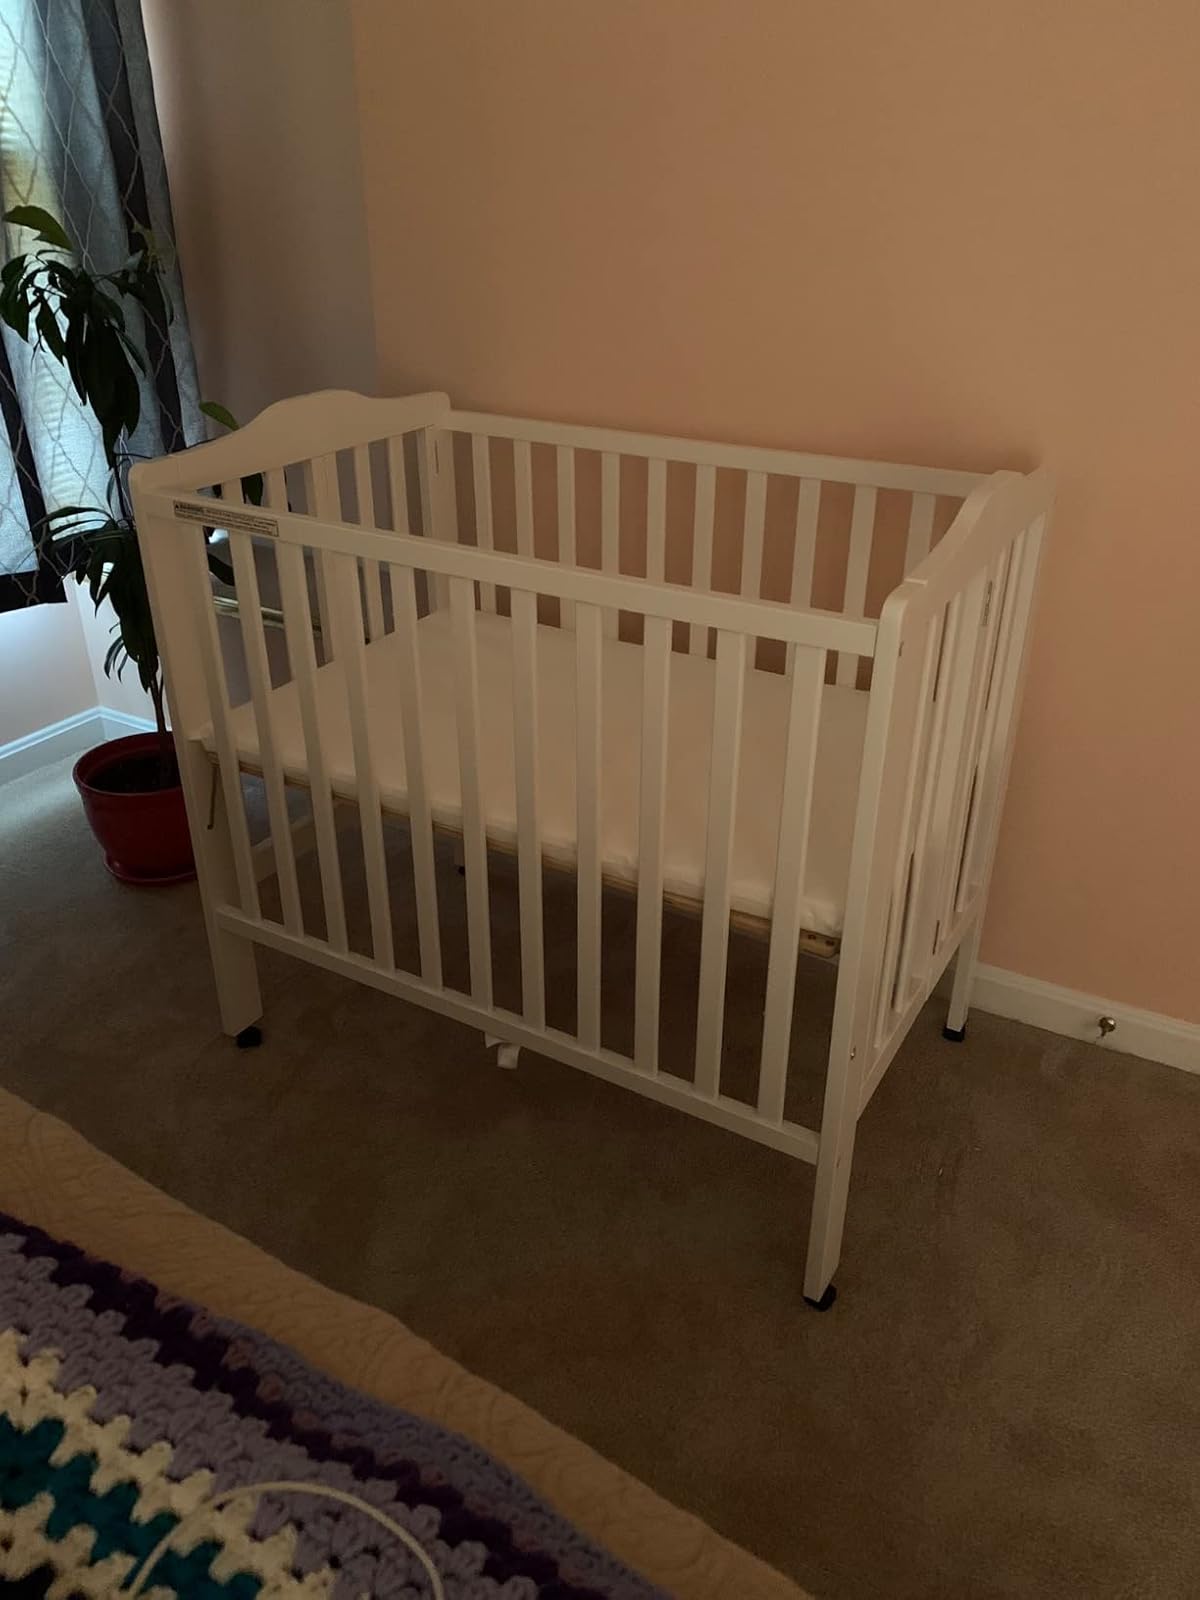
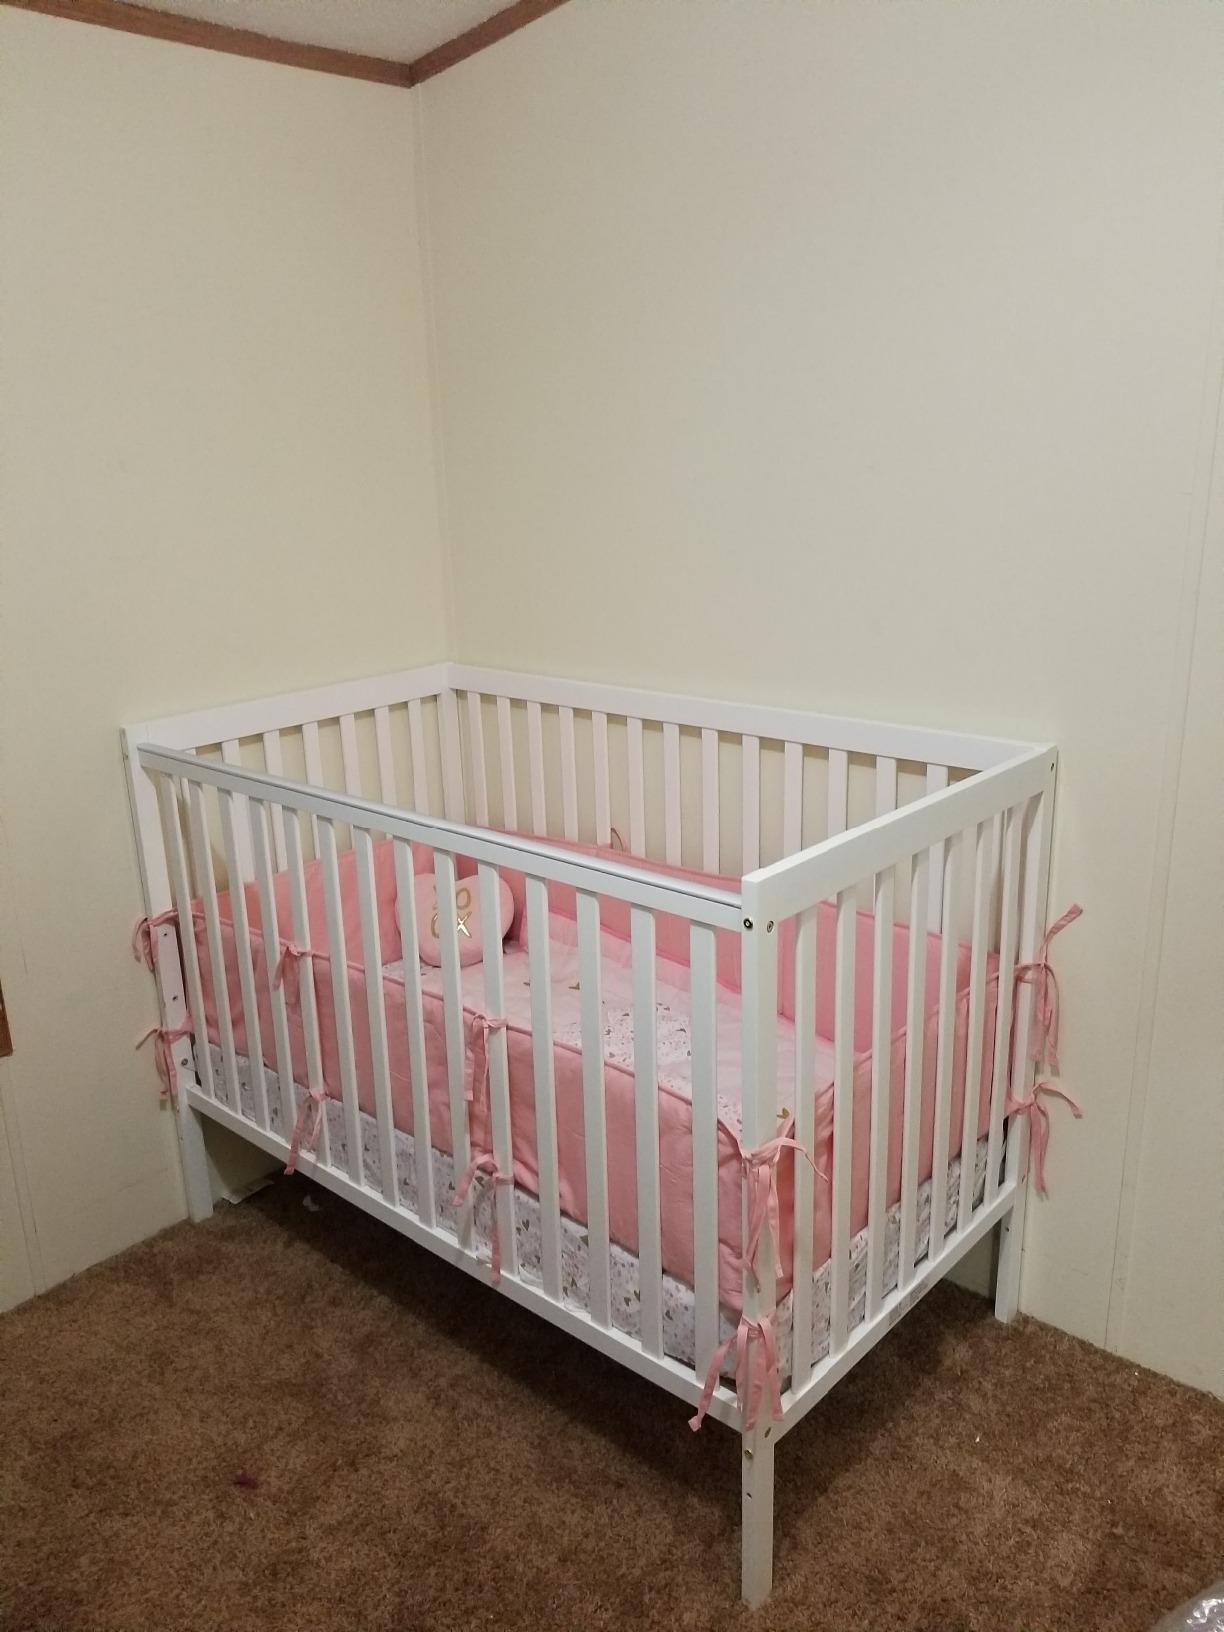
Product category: products_crib
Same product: no